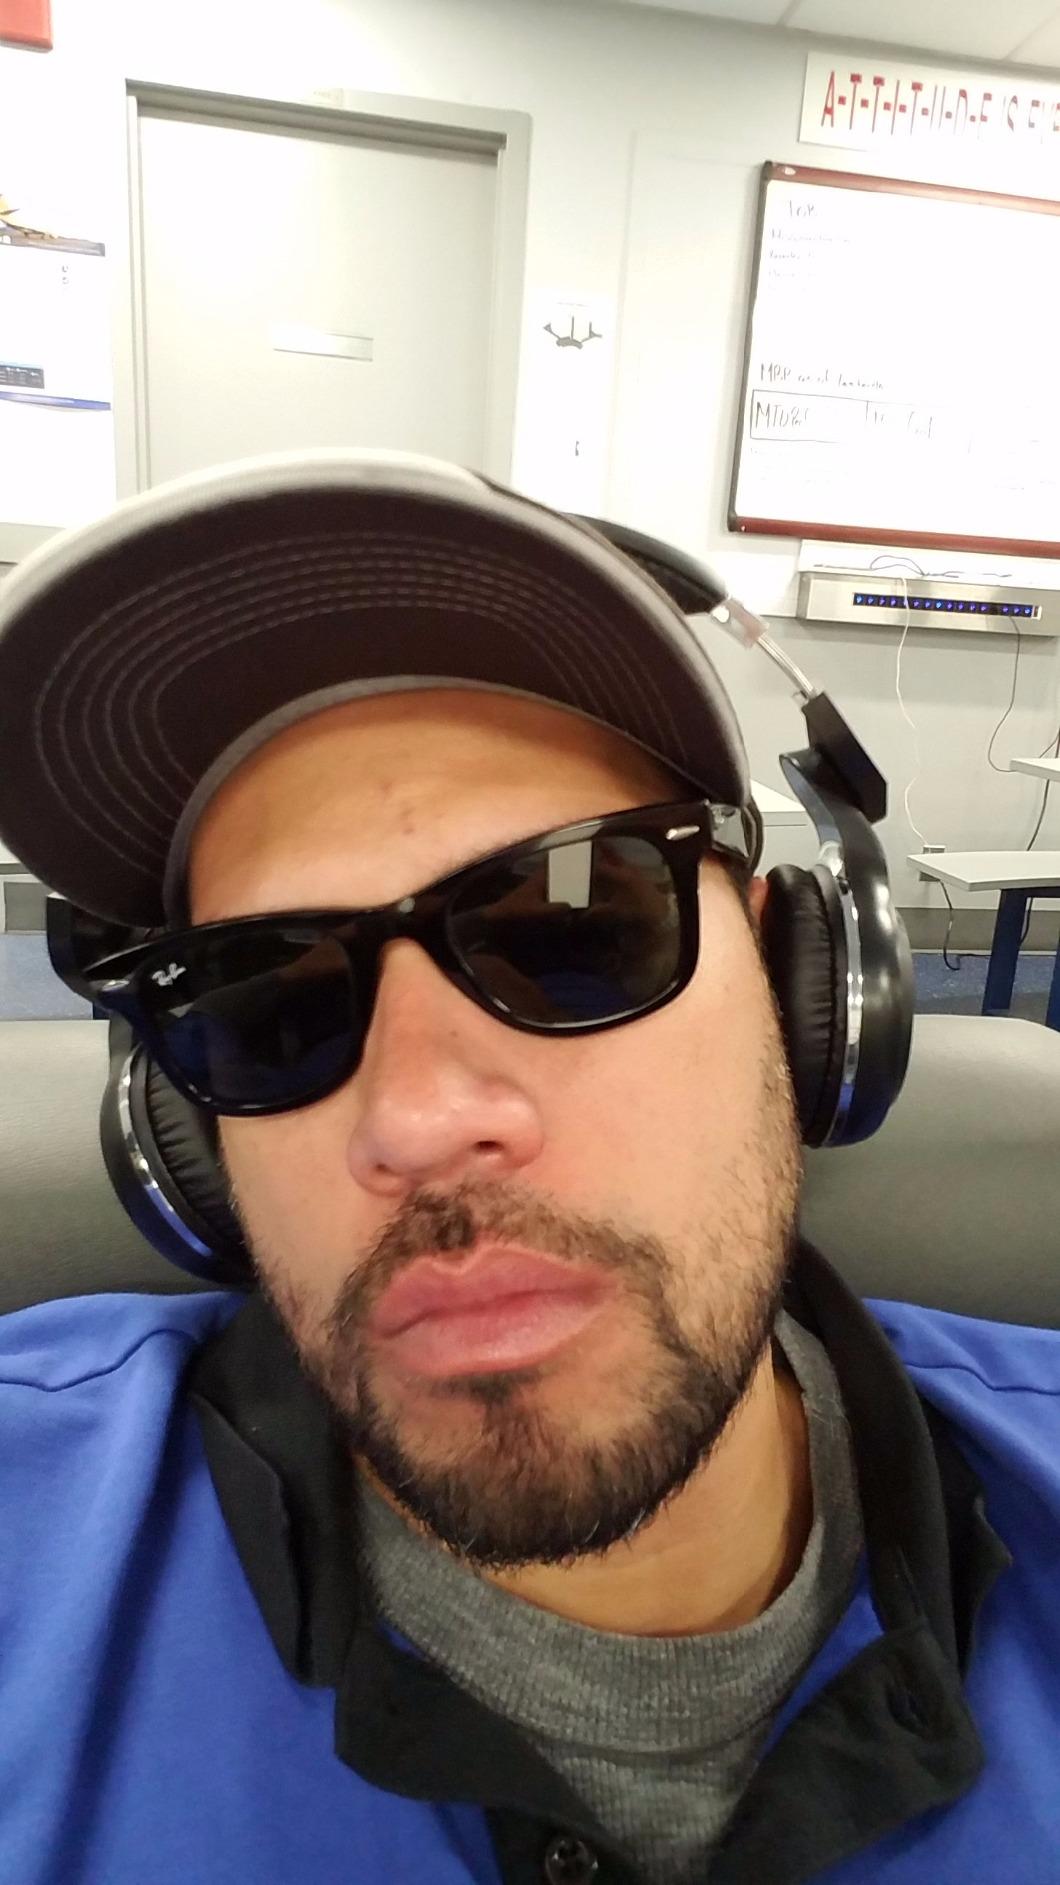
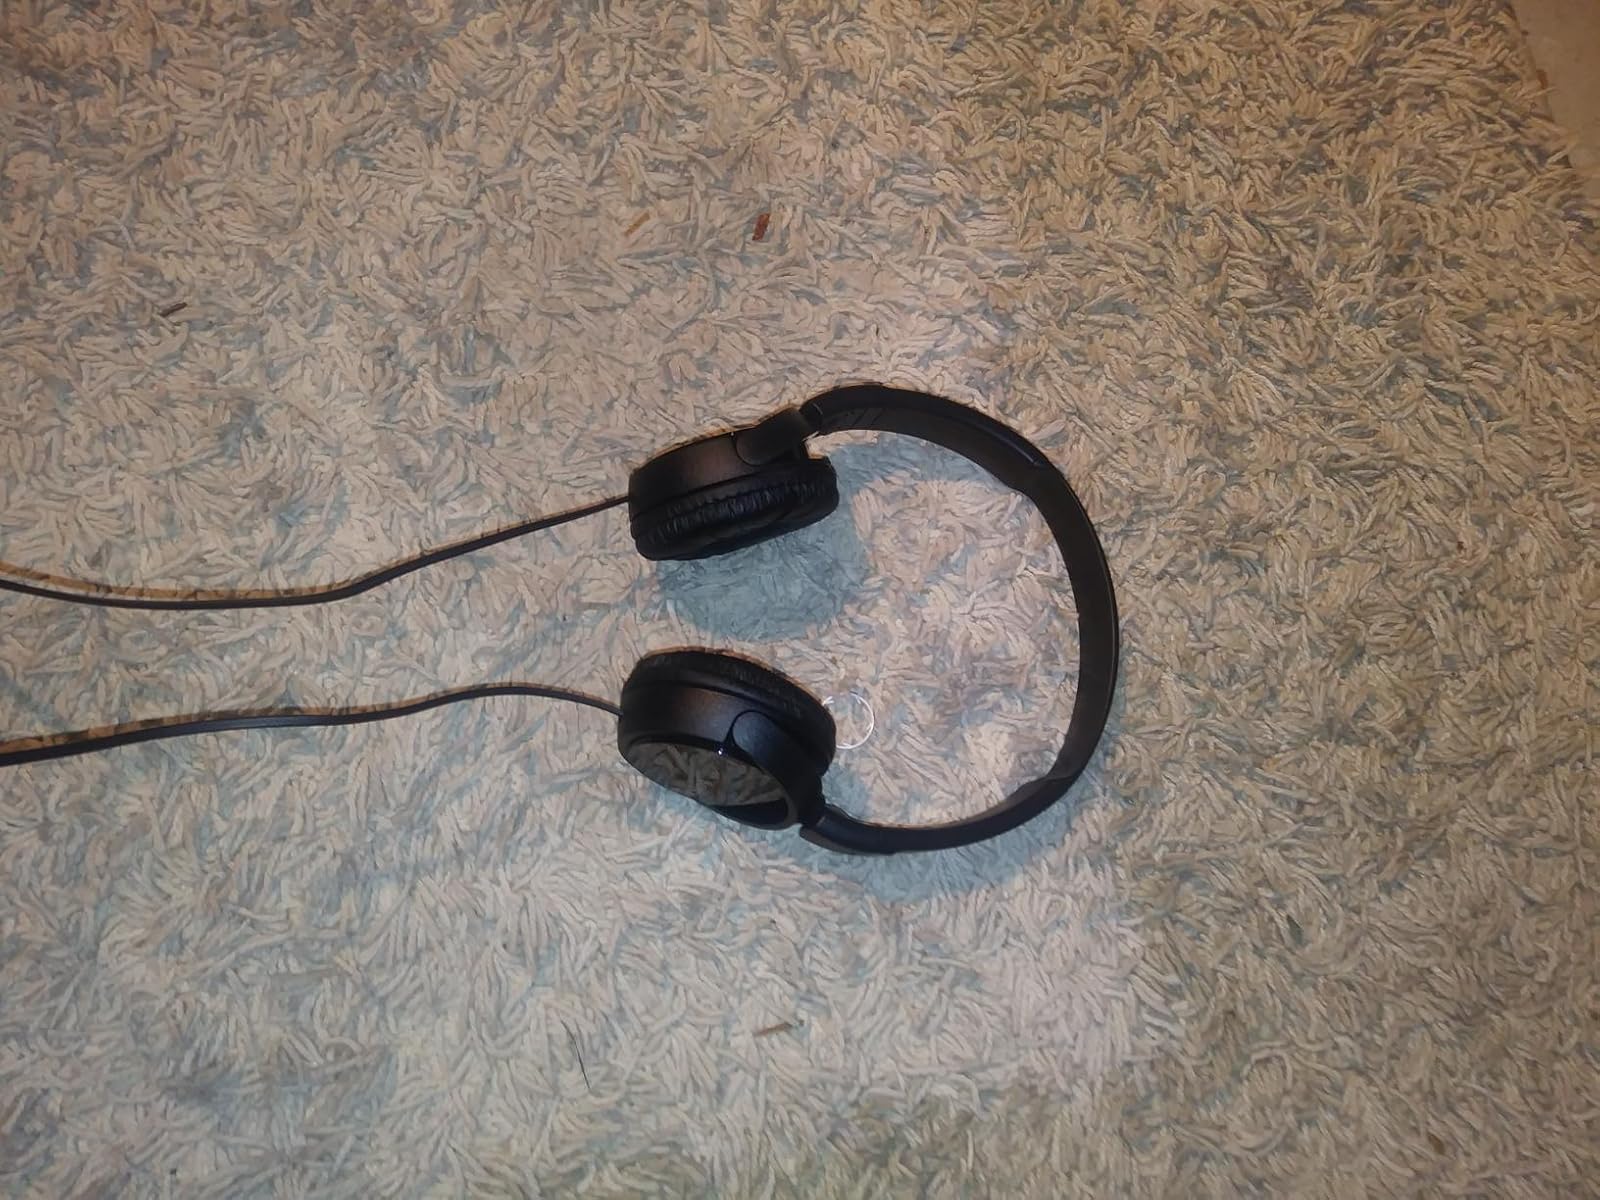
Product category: headphones
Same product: no